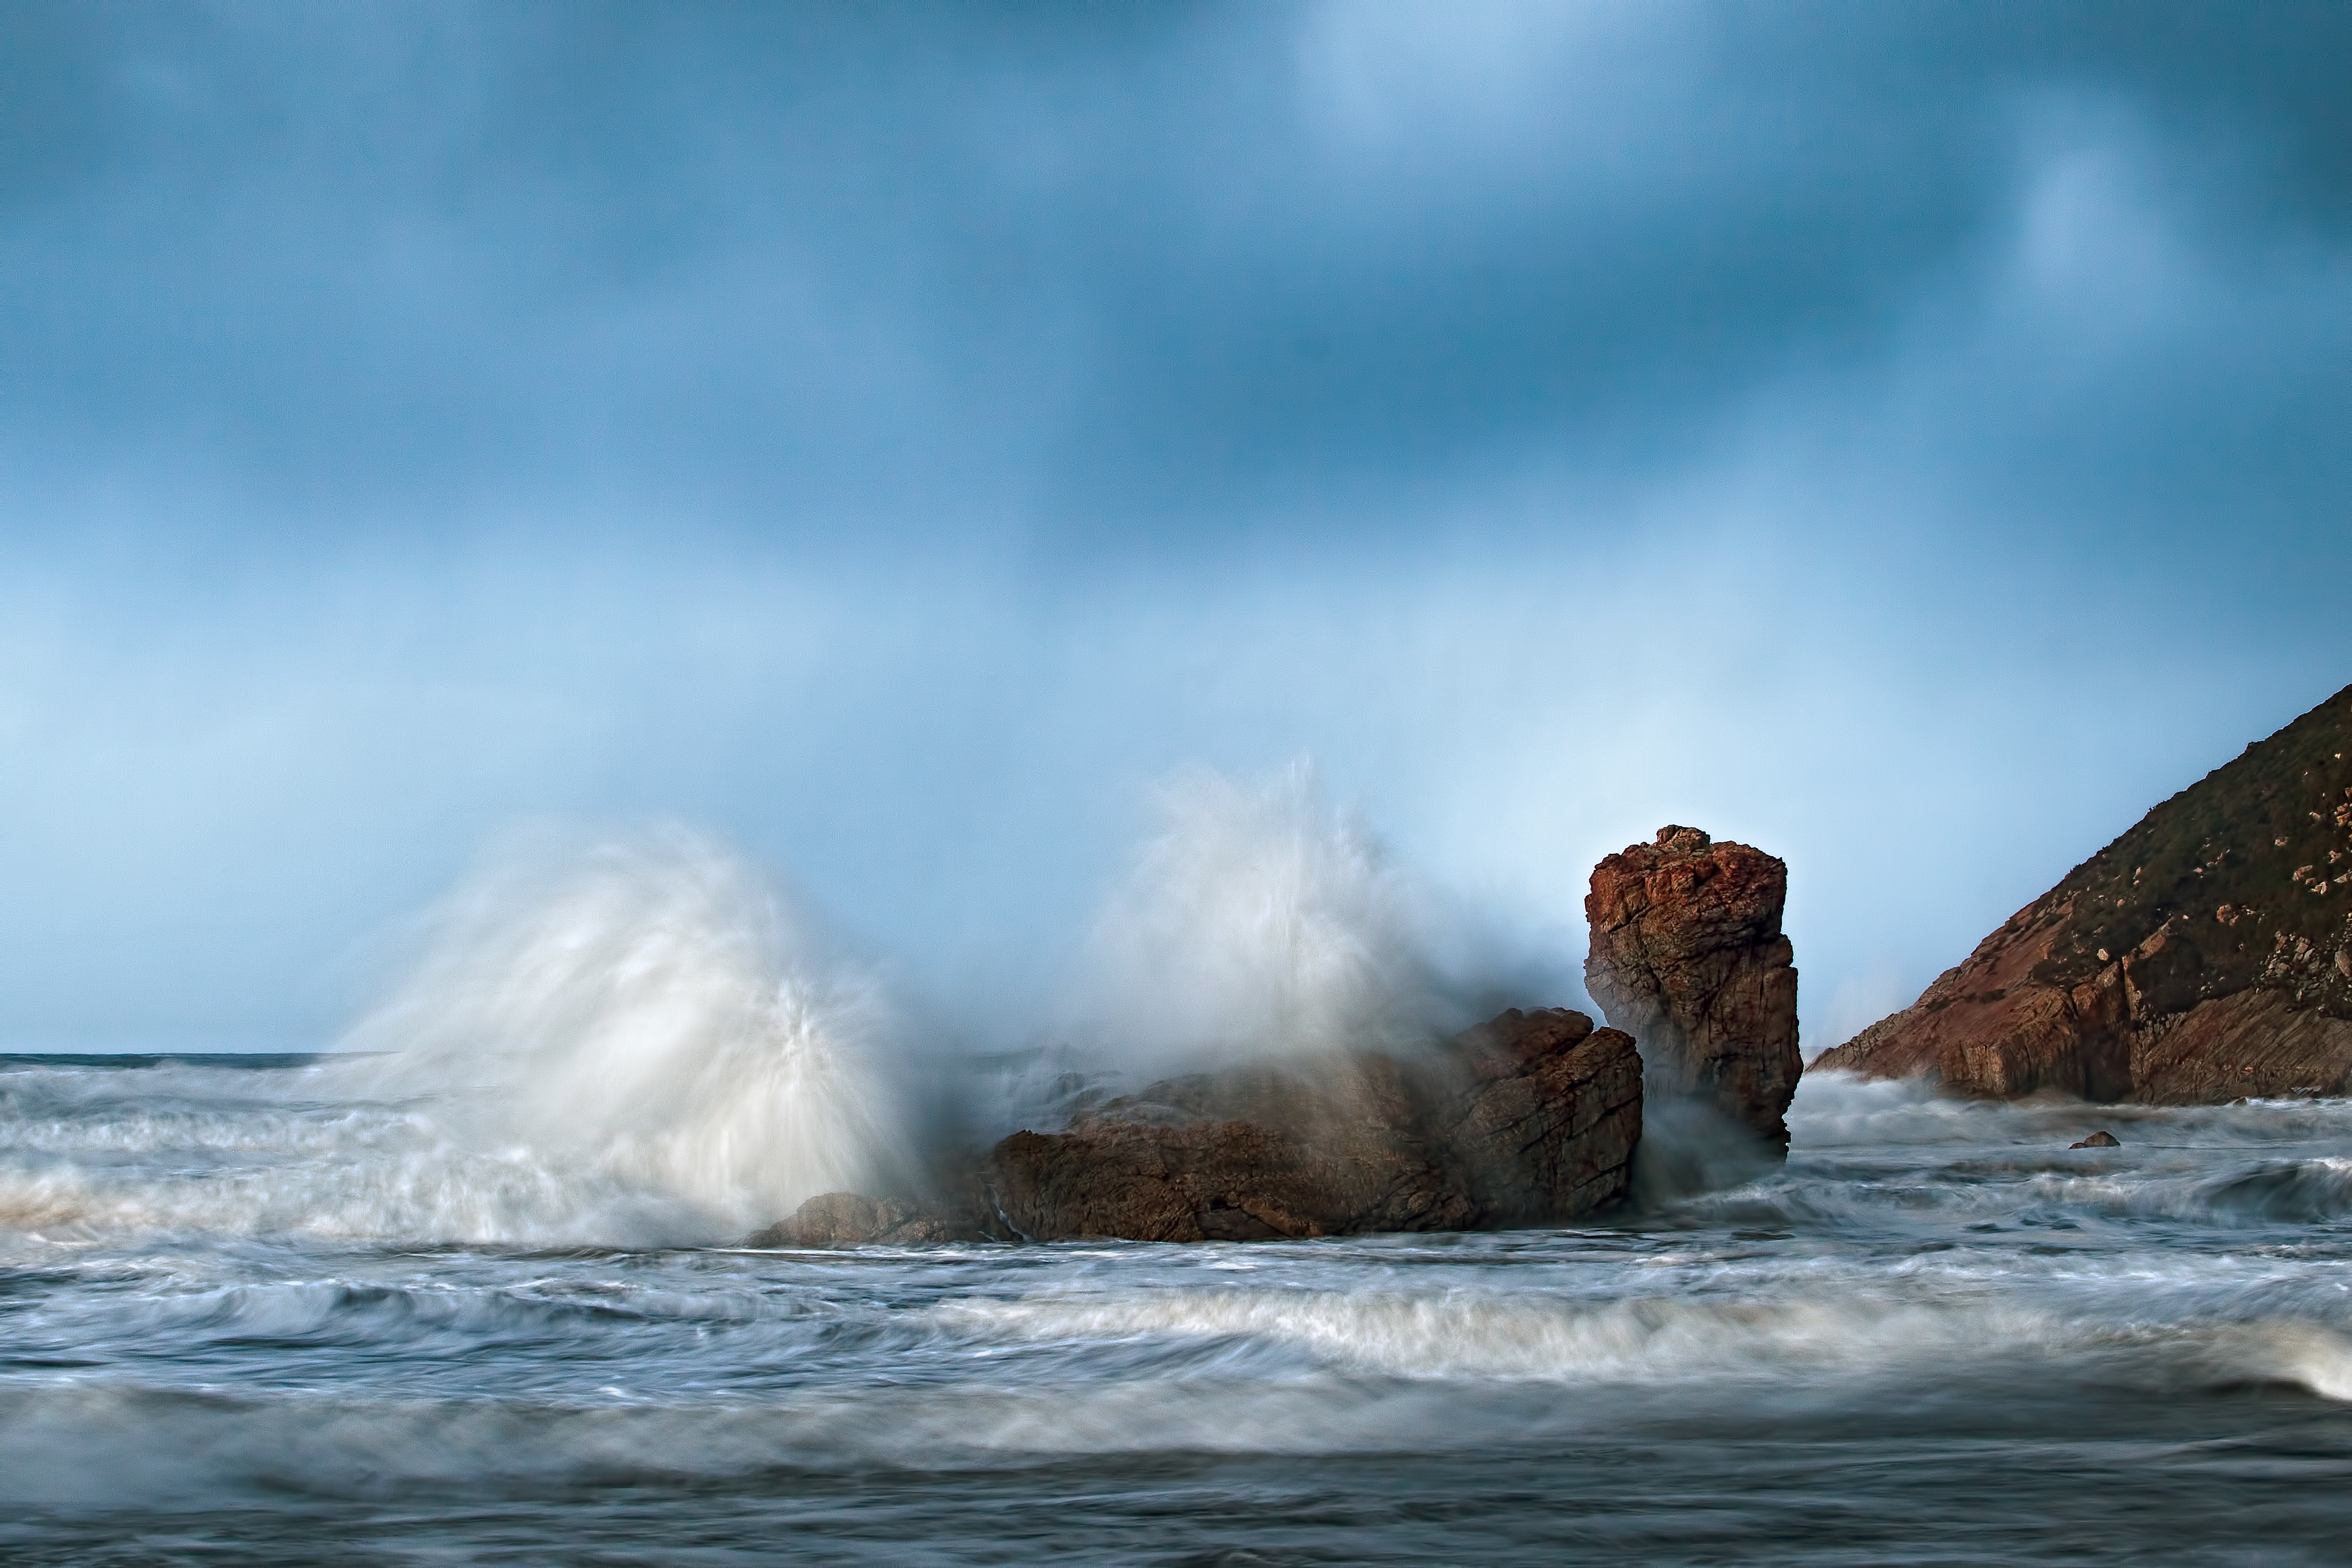
beach, landscape, sea, coast, water, rock, ocean, cloud, sunset, shore, wave, cliff, terrain, body of water, waves, cape, edge of the sea, landform, geographical feature, wind wave